1995–96 Gillingham F.C. season

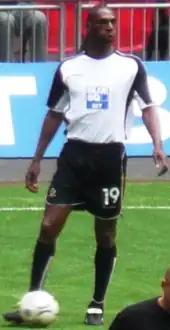
Leo Fortune-West "(pictured in 2008)" was the team's top scorer.

Gillingham began 1996 with consecutive wins over Leyton Orient, Chester City, and Lincoln City. The first of these victories took the team back to the top of the table. Against Chester, Steve Butler, who had joined the club from Cambridge United in December, achieved the team's only hat-trick of the season, scoring all three goals in a 3–1 victory in a 17-minute spell. On 3 February, the team were held to a 0–0 draw by Cambridge after both Ratcliffe and Fortune-West were sent off, reducing the Gillingham team to nine players. By mid-February, Gillingham were eight points ahead of second-placed Preston and had still only conceded 10 goals in 29 matches; the second-best defensive record in the division was held by Preston, who had conceded 25 goals, and only two other teams in the division had allowed fewer than 30. Midfielder Steve Castle joined on loan from Birmingham City and scored on his debut against Hereford United on 17 February. The team failed to score any goals in the next three games, however, resulting in a draw and two defeats. Striker Bailey, who had scored six goals in his first 13 games for the club, had now gone 19 games without scoring at all.